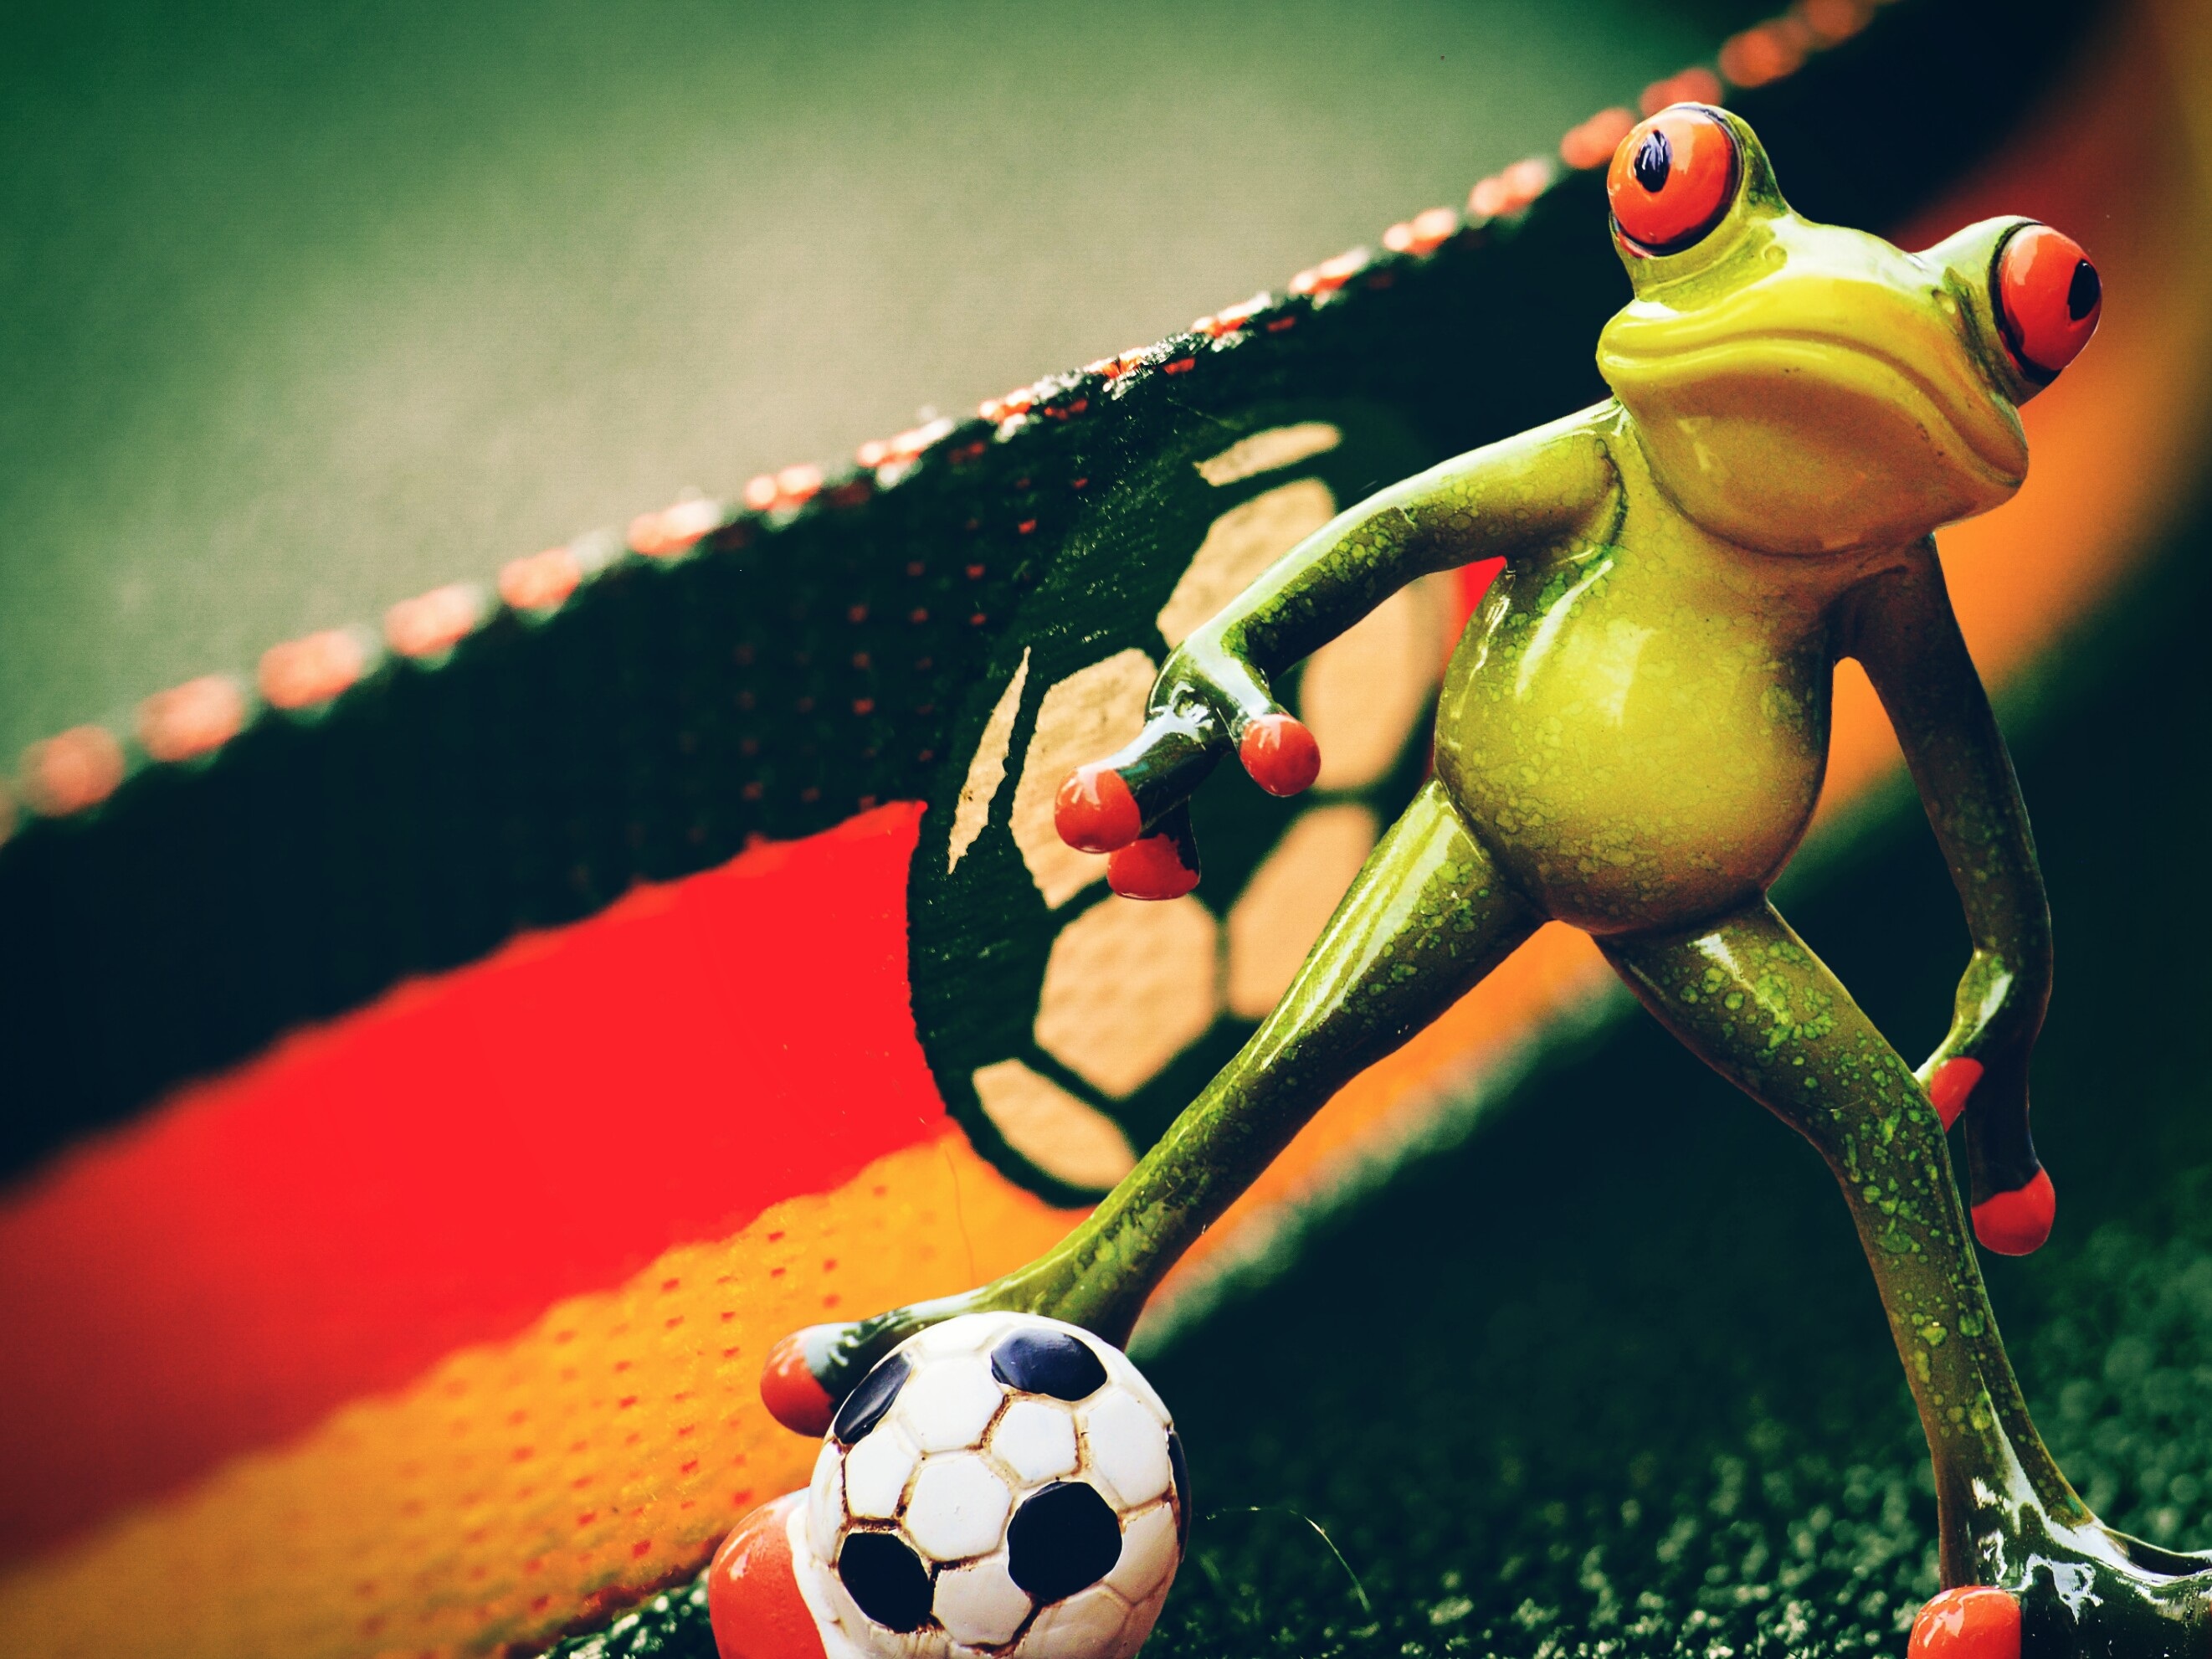
play, sweet, cute, green, frog, amphibian, football, figure, em, funny, macro photography, european championship, computer wallpaper